Wall, South Dakota

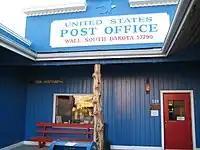
U.S. Post office in Wall, South Dakota

The Wall Municipal Airport is a general aviation airport located less than a mile northwest of Wall. The airport is owned by the City of Wall.